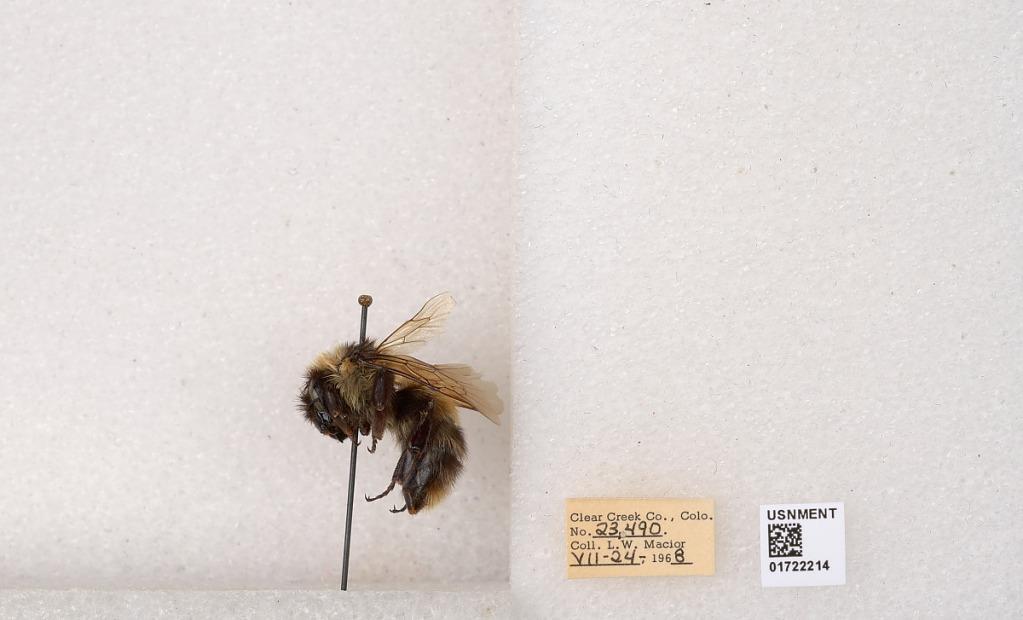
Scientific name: Bombus kirbyellus
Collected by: L. Macior
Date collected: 1968-7-24
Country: United States
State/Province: Colorado
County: Clear Creek
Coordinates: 39.6891, -105.644